I Corps (South Vietnam)

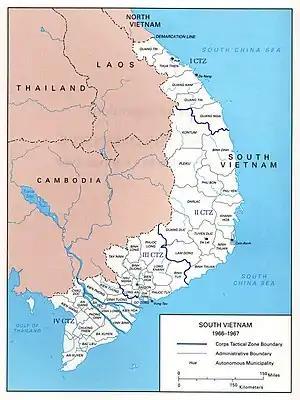
Map depicting the military regions of South Vietnam including the I Corps/I CTZ area.

I Corps was a corps of the Army of the Republic of Vietnam (ARVN), the army of the nation state of South Vietnam that existed from 1955 to 1975. It was one of four corps of the ARVN. This was the northernmost region of South Vietnam, bordering North Vietnam at the Vietnamese Demilitarized Zone (DMZ). These five provinces are Quảng Trị Province, (Khe Sanh, Đông Hà, Quảng Trị City), Thừa Thiên-Huế Province, (Phu Bai, Huế City), Quảng Nam Province, (Đà Nẵng, Hội An), Quảng Tín Province, (Tam Kỳ, Chu Lai) and Quảng Ngãi Province, (Quảng Ngãi).